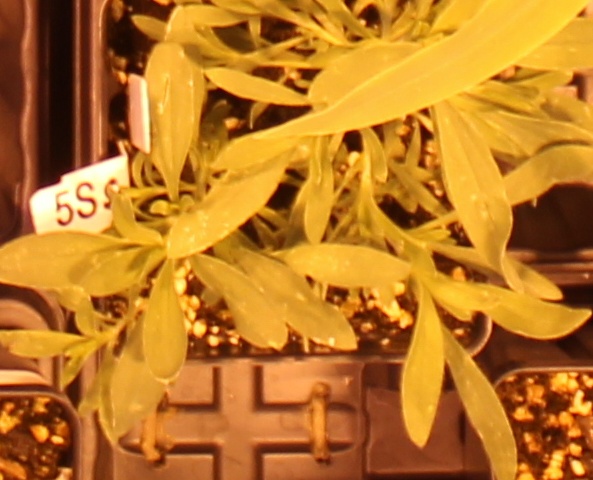
Label: Kochia